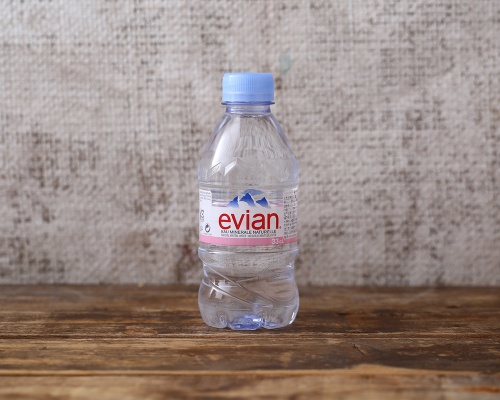
Label: plastic